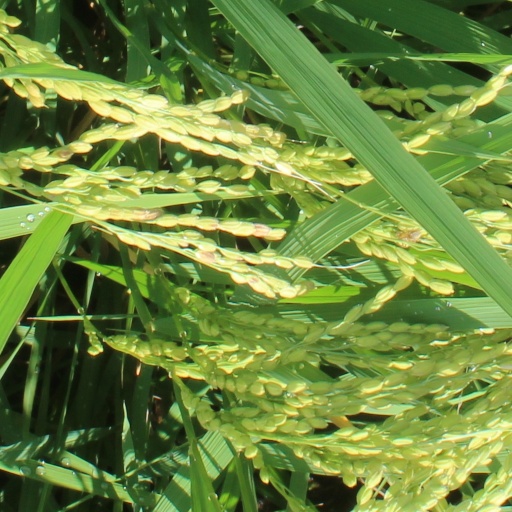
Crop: rice